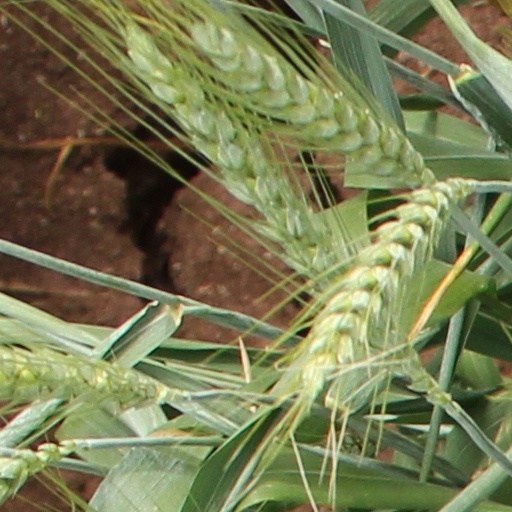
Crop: wheat